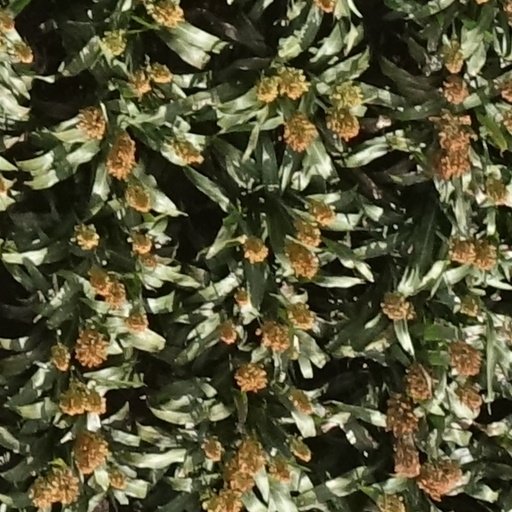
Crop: sorghum